Mario Abdo Benítez

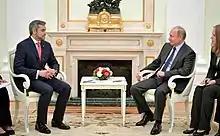
Russian President Vladimir Putin meets with then-President-elect of Paraguay Abdo Benítez in June 2018.

In September 2018, he annulled the decision of his predecessor to transfer the Paraguayan embassy from Tel Aviv to Jerusalem, stating that he had not been consulted, and declared that he had taken this decision believing it to "contribute to the intensification of regional and international diplomatic efforts in the goal of achieving an enlarged, just and lasting peace in the Middle East". This decision led to tensions with the Israeli government, which responded by closing its embassy in Paraguay.